Steffen Martus

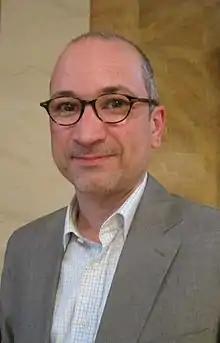
Martus in 2013

Steffen Martus (born Karlsruhe, 1968) is a German literary scholar and Professor of Modern German Literature at Humboldt University in Berlin.